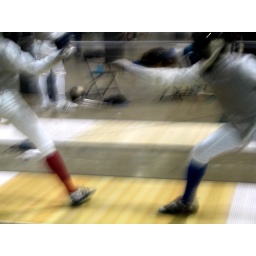
Alex fencing the JO's action shot. Hint: He's in the blue socks.